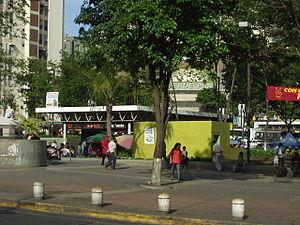
Palo Verde est une station de la ligne 1 du métro de Caracas, inaugurée le 10 novembre 1989, lors du troisième et dernier prolongement de la ligne à l'est et l'ouverture du tronçon Los Dos Caminos - Palo Verde. Elle est le terminus est de la ligne.